Violante Sánchez of Castile

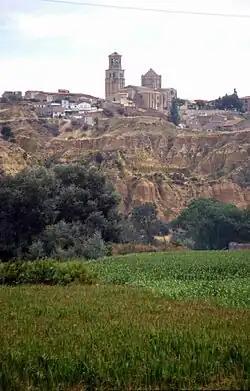
View of the city of Toro and his Collegiate church, Province of Zamora.

On 24 January 1330 Violante made her will, in which she provided everything related to her executors to pay her debts and collect others, she bequeathed various amounts and other goods and belongings to numerous people, and requested the Grand Master of the Order of Santiago to allow that her remains be buried in the Monastery of San Francisco in Toro, to which he bequeathed various goods and objects and to whose friars he allocated a sum of 200 maravedis for a ""pitanza"" (distribution of food among poor people). Historian Charles García also highlighted the fact that she didn't order masses for her soul, which contrasted, for example, with the provisions of her stepmother, Queen María de Molina, who had commissioned 10,000 masses sung for her soul in her will, and stressed that Violante's will allows knowing her intimate thoughts, her social relationships, and the functioning of the world of the high Castilian nobility at the time of King Sancho IV and his grandson King Alfonso XI, who reigned in Castile at that time.